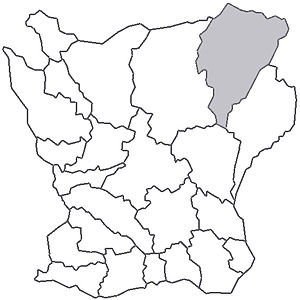
Östra Göinge kontrakt
Øster Gønge herreds beliggenhed i Skåne.
Östra Göinge Provsti eller Øster Gønge Provsti er et provsti i Lunds Stift indenfor Svenska kyrkan. Provstiets menigheder virker indenfor Osby kommun og Östra Göinge kommun.